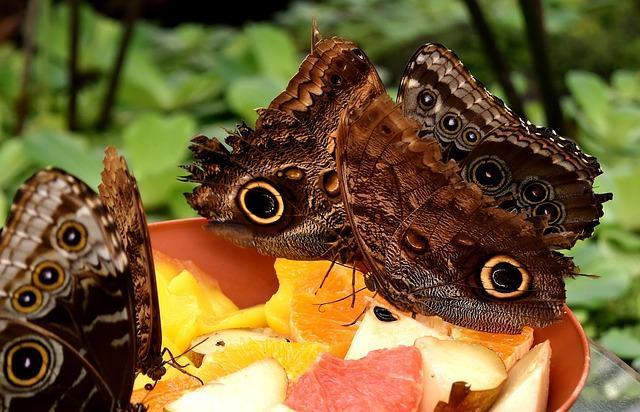
butterfly